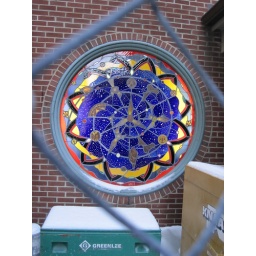
Stained glass window in garden, photo by Stephen Cox